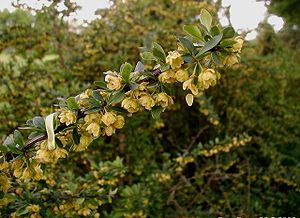
Berberis-familien
Hæk-Berberis (Berberis thunbergii).
Hæk-Berberis (Berberis thunbergii).
Berberis-familien er urteagtige planter eller buske, som kan kendes på deres gulfarvede ved. De har ofte håndnervede og sammensatte, stilkede blade med tandet eller tornet rand. Blomsterne er oftest gule, og frugterne er røde eller blå bær. Familien rummer 5 slægter og 575 arter, som findes overalt på kloden. Her nævnes alle fem slægter og én slægsthybrid.